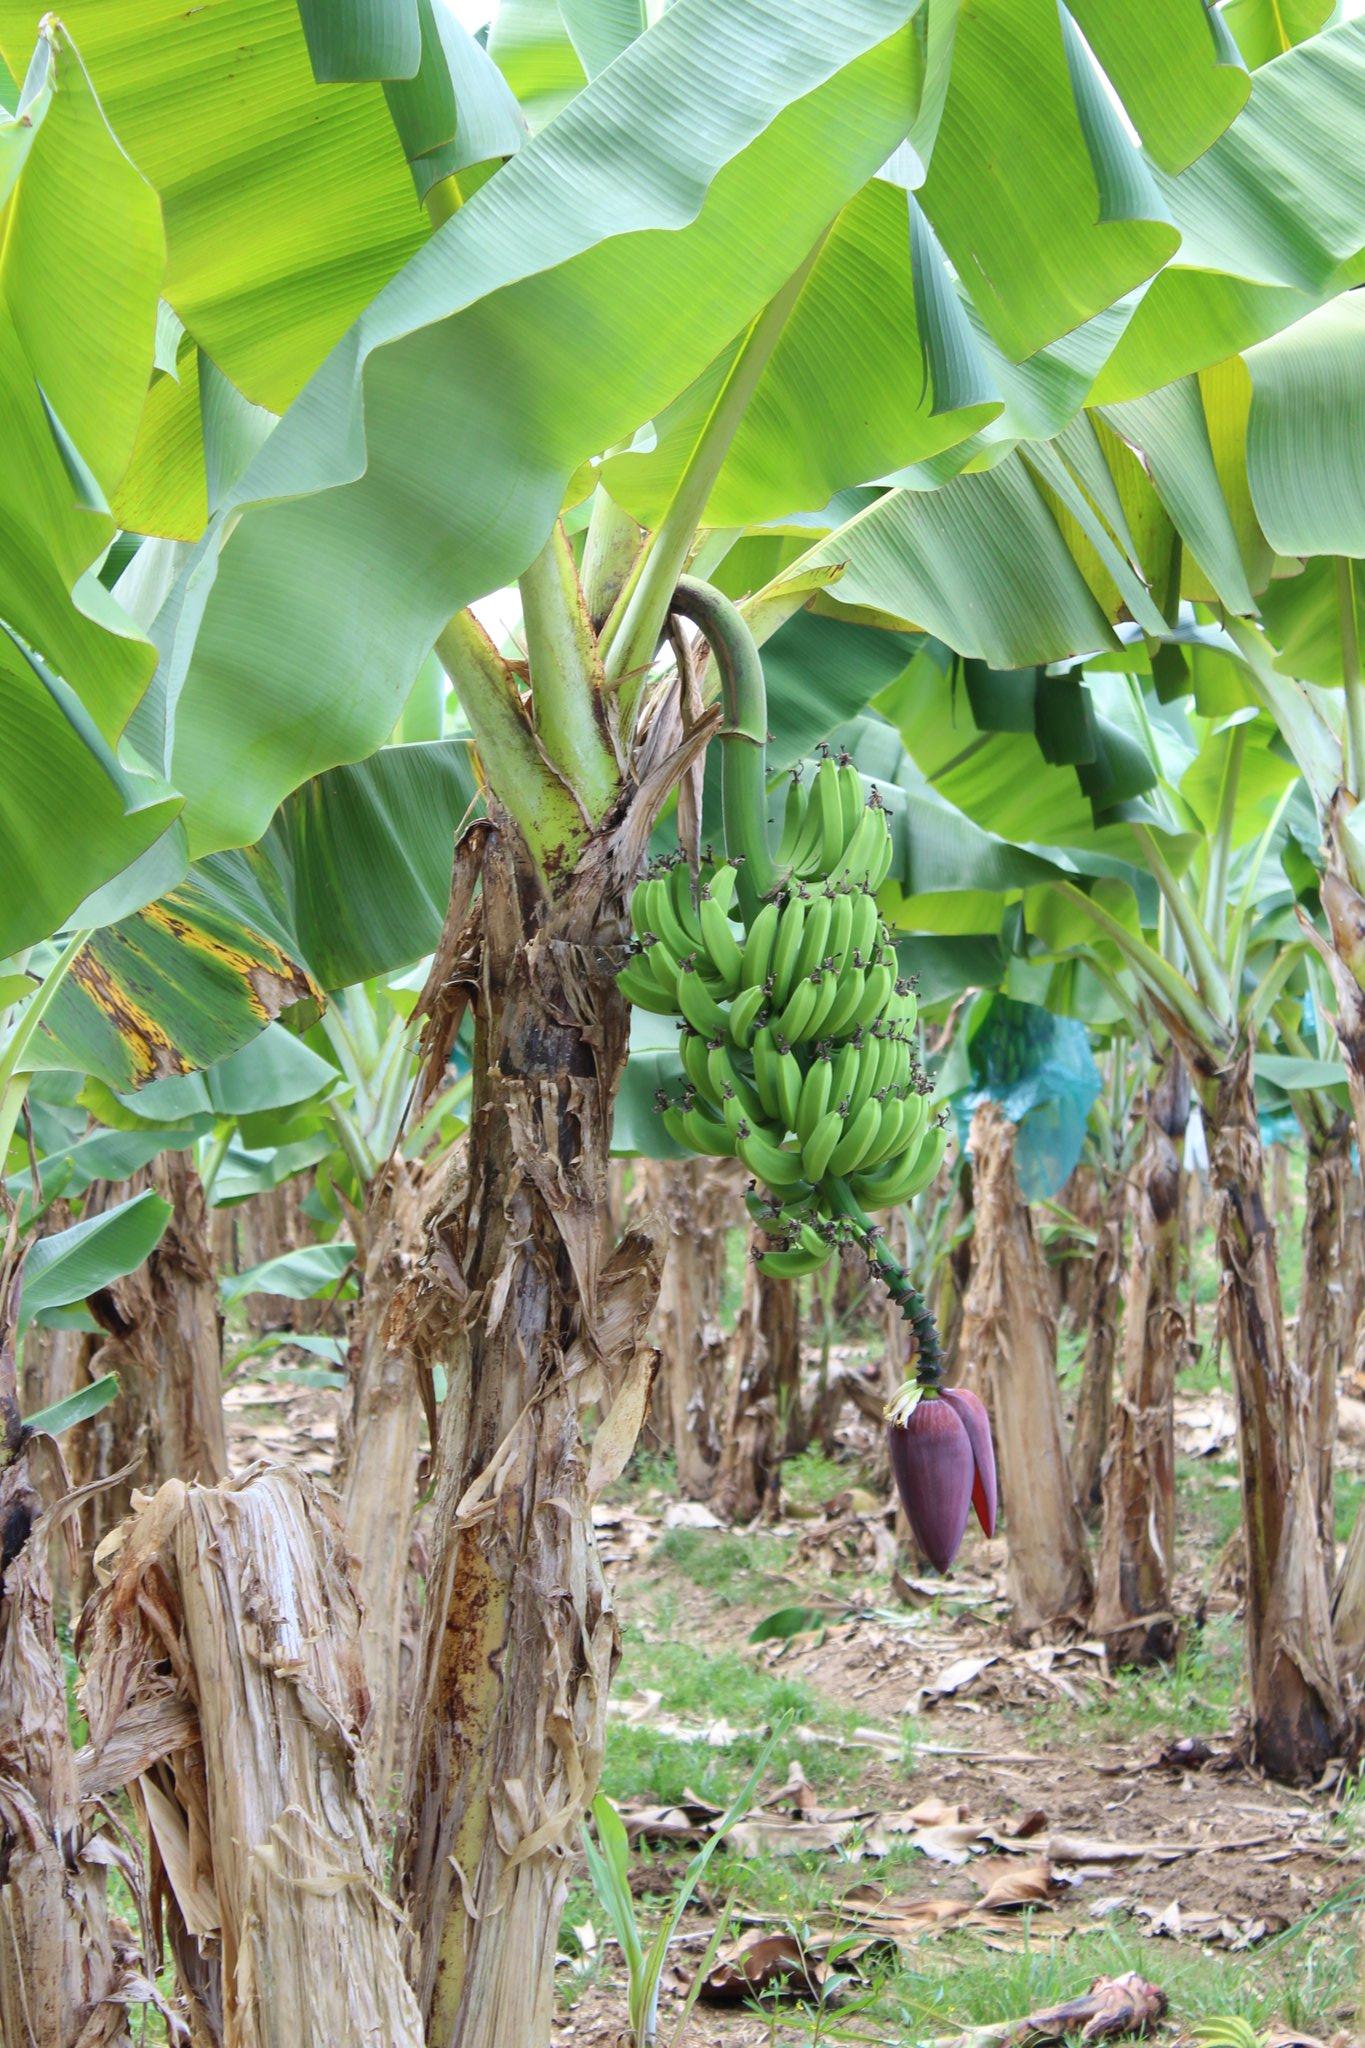
Eneo la wazi mfano wa shamba lililogawanywa katika safu zilizonyooka, zenye mimea aina ya migomba yenye ndizi zilizokomaa, ikiashiria ni eneo litumikalo kwa ajili ya uzalishaji wa zao hilo la biashara.